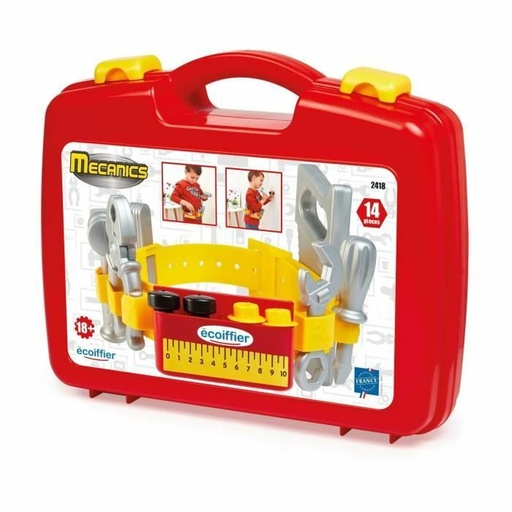
Cinturón de herramientas Ecoiffier 2418
Brand: Ecoiffier
¡Los niños merecen lo mejor, por eso te presentamos Cinturón de herramientas Ecoiffier 2418 , ideal para quienes buscan productos de calidad para los más peques! ¡Consigue Ecoiffier a los mejores precios! Idioma: Francés Multilenguaje Color: Rojo rouge Multicolor Material: Plástico Género: Infantil Edad recomendada: + 6 Años + 1 Año Número de jugadores: 1 Jugadores Pilas incluidas: No ECOIFFIER 2418. Edad recomendada (mín.): 1,5 año(s), Edad recomendada (máx.): 6 año(s), Material: Plástico, Color del producto: Multicolor. Peso: 625 g Edad recomendada (mín.): 1,5 año(s) Edad recomendada (máx.): 6 año(s) Grupo de edad recomendada: Preescolar Color del producto: Multicolor Material: Plástico A prueba de agua: No Número mínimo de jugadores: 1 Sonoro: No País de origen: Francia Necesita pilas: No Idioma de la Directiva sobre la Seguridad de los Juguetes de la UE: Multi Apto solo para adultos: No Advertencia de seguridad: Warning Profundidad: 85 mm Altura: 270 mm Ancho: 320 mm Peso: 625 g Ancho del paquete: 320 mm Profundidad del paquete: 85 mm Altura del paquete: 270 mm Peso del paquete: 625 g Número de piezas: 13 pieza(s) Idiomas del manual: Multi Pilas incluidas: No Cantidad mínima del pedido: 4 pieza(s) Anchura del palé: 80 cm Longitud del palé: 120 cm Altura del palé: 159 cm Peso del palé: 101,6 kg Volumen de palé: 1526400000 dm³ Número de capas por palé: 4 pieza(s) Cantidad por capa de palet: 32 pieza(s) Cantidad por palé: 128 pieza(s) Número de cajas de cartón por palé: 32 pieza(s) Ancho de la caja principal: 300 mm Longitud de la caja: 400 mm Alto de la caja principal: 360 mm Peso del envase completo: 2,95 kg Peso neto de caja: 2,5 kg Volumen de caja: 43200000 cm³ Peso de tara de la caja completa: 449 g Caja GTIN (EAN/UPC): 13280250024184 Cantidad por caja: 4 pieza(s) Código arancelario del producto (TARIC): 9503009500 Audiencia objetivo: Junior - Junior Unidad de factura: Si Unidad que puede solicitarse: Si Tipo de unidad comercial: Unidad de consumo individual (cdm) Retailers exclusivity: All Estacionalidad: Fin de año (cdm) Públicos a los que va dirigido: Primera infancia (cdm) Periodo de disponibilidad de piezas de recambio: 24 mois (cdm) Es un accesorio: Juguete (cdm) Número de piezas: 13 Idiomas del embalaje (formato ISO 639): Multi Idiomas del manual (formato ISO 639): Multi Número de cartones por capa: 8 pieza(s) Tipo de palé: 800 x 1200 mm Contiene comida o bebida: No (cdm) Múltiplo de cantidad de pedidos: 4 (cdm) Categoría NPD: PS AUTRES JEUX DE ROLE Información sobre el público objetivo: Primera infancia General Product Safety Regulations information: Ecoiffier 20 Chemin du Catalan, Oyonnax, France, 01100 01100 - Oyonnax +33474733000 info@ecoiffier.fr https://ecoiffier-smoby.com
Category: Toys & Games > Toys > Pretend Play > Toy Tools